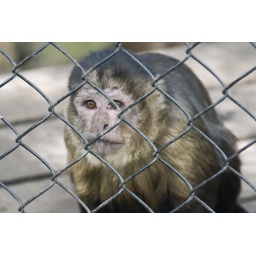
Gismo, a brown capuchin monkey at Monkey World in Dorset